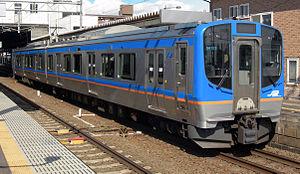
La ligne de l'Aéroport de Sendai est une ligne ferroviaire située à Natori, dans la préfecture de Miyagi au Japon. Elle appartient à la compagnie Sendai Airport Transit. La ligne relie la gare de Natori à celle de l'aéroport de Sendai.
La Sendai Airport Transit Co., Ltd. est une compagnie de transport de passagers qui exploite une ligne ferroviaire dans la préfecture de Miyagi au Japon. Son siège social se trouve dans la ville de Natori. La préfecture de Miyagi est le principal actionnaire.
La ligne principale Tōhoku est une ligne de train japonaise exploitée par la JR East. Cette ligne relie actuellement Tōkyō à Morioka en passant par Sendai. Autrefois, la ligne allait jusqu'à Aomori. La partie Morioka - Aomori a été transférée à d'autres compagnies lors du prolongement de la ligne Shinkansen Tōhoku sur ce même tronçon. La ligne suit la plupart du temps la ligne Shinkansen Tōhoku.